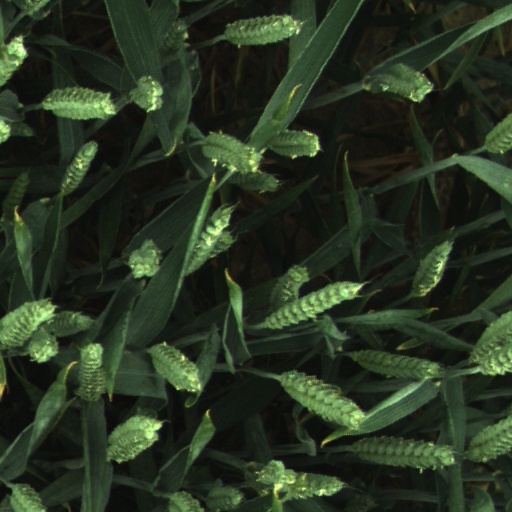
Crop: wheat